Boulton Paul Aircraft

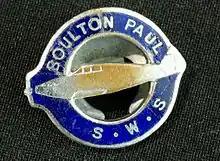
Badge worn by Boulton Paul staff during World War II

Boulton Paul also built the Fairey Barracuda and did conversions of the Vickers Wellington. The only post-war design was the Balliol advanced trainer, of which 229 were built, including 30 as the Sea Balliol deck-landing trainer.